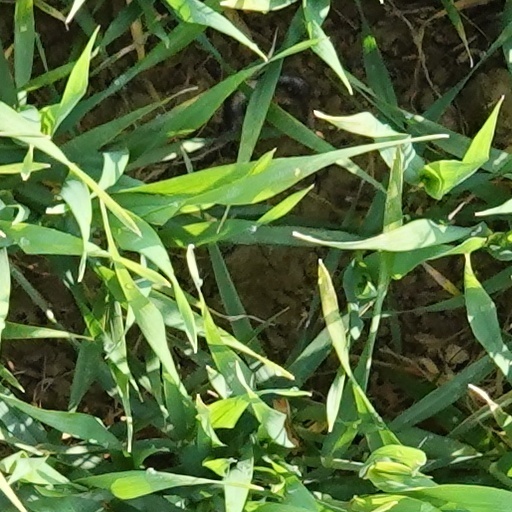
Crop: wheat